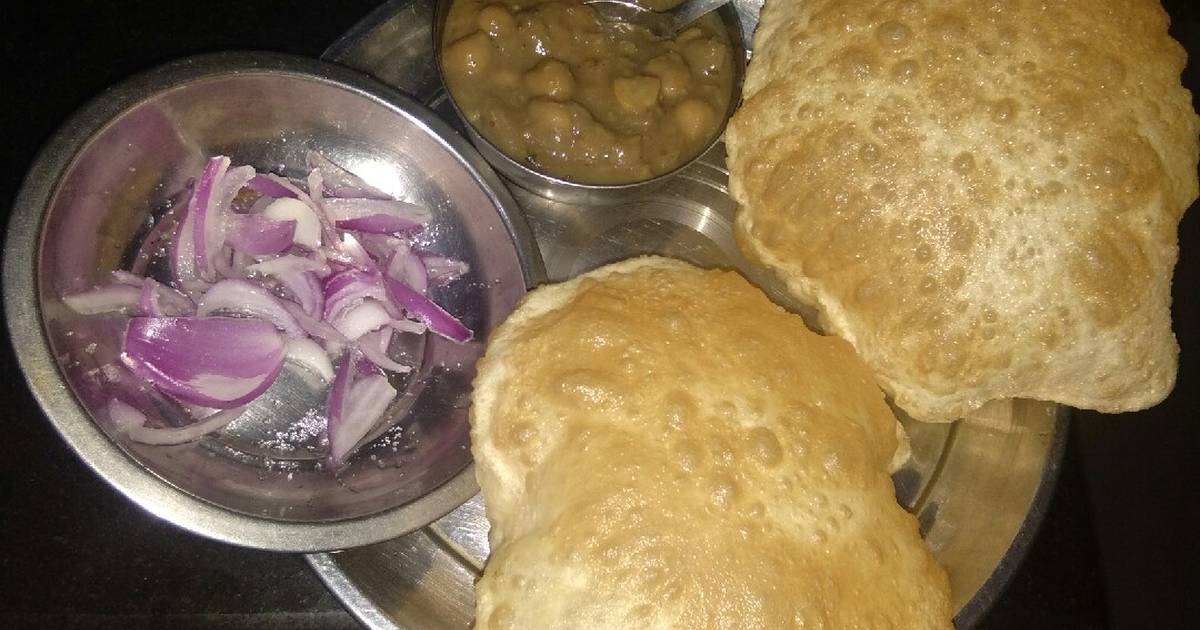
Dish: chole_bhature